Mansion

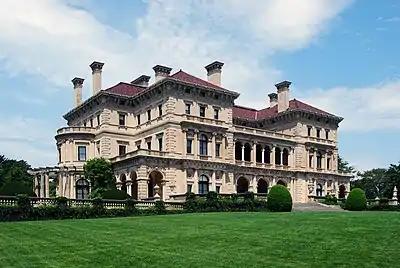
Built in Renaissance Revival style, The Breakers in Newport, Rhode Island, is one of the best known 19th-century mansions in the United States.

The 19th century saw the continuation of the building of mansions in the United States and Europe. These mansions were often smaller than those built by the old European aristocracy. The new builders of mansions at the time explored new styles other than the Gothic tastes in architecture which were used often. They experimented with 19th-century versions of older Renaissance and Tudoresque styles; The Breakers in Rhode Island is an example of American Renaissance revivalism.